Answer in natural language. Consider the 3D positions of the objects in the scene and not just the 2D positions in the image. Is the centerpoint of  Doorway at a higher height than Window? Choose between the following options: no or yes
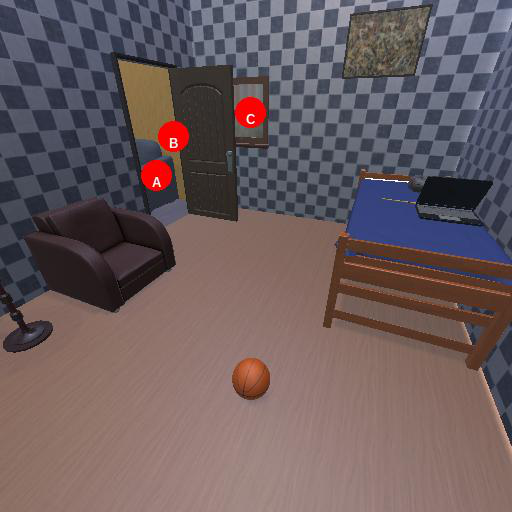
<answer>no</answer>